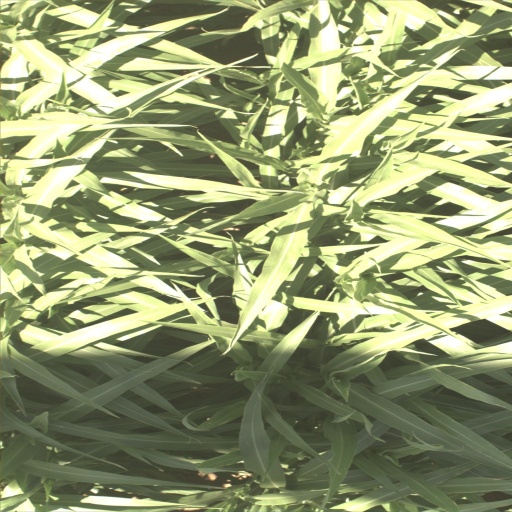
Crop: sorghum